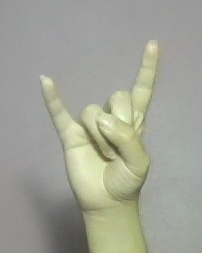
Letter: la